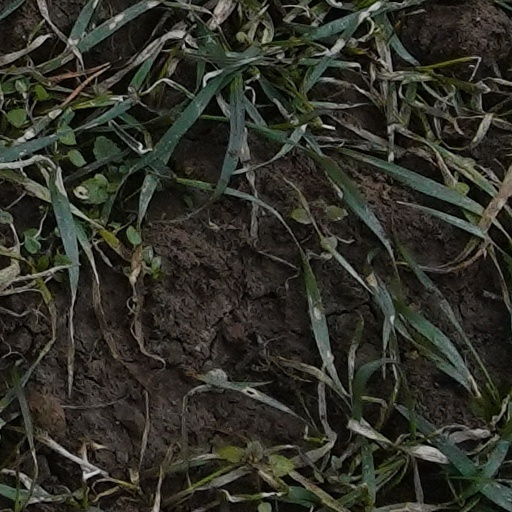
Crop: wheat